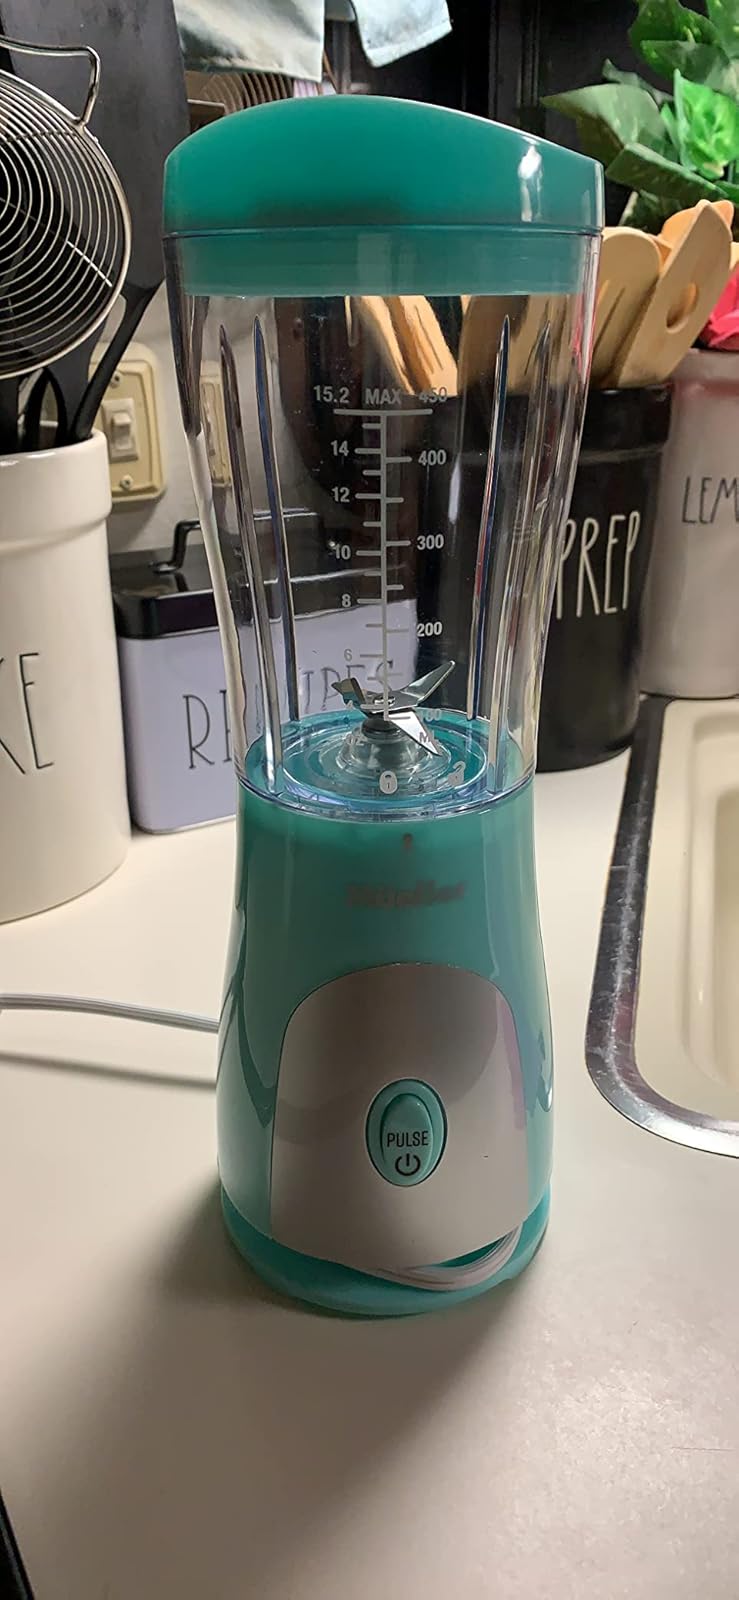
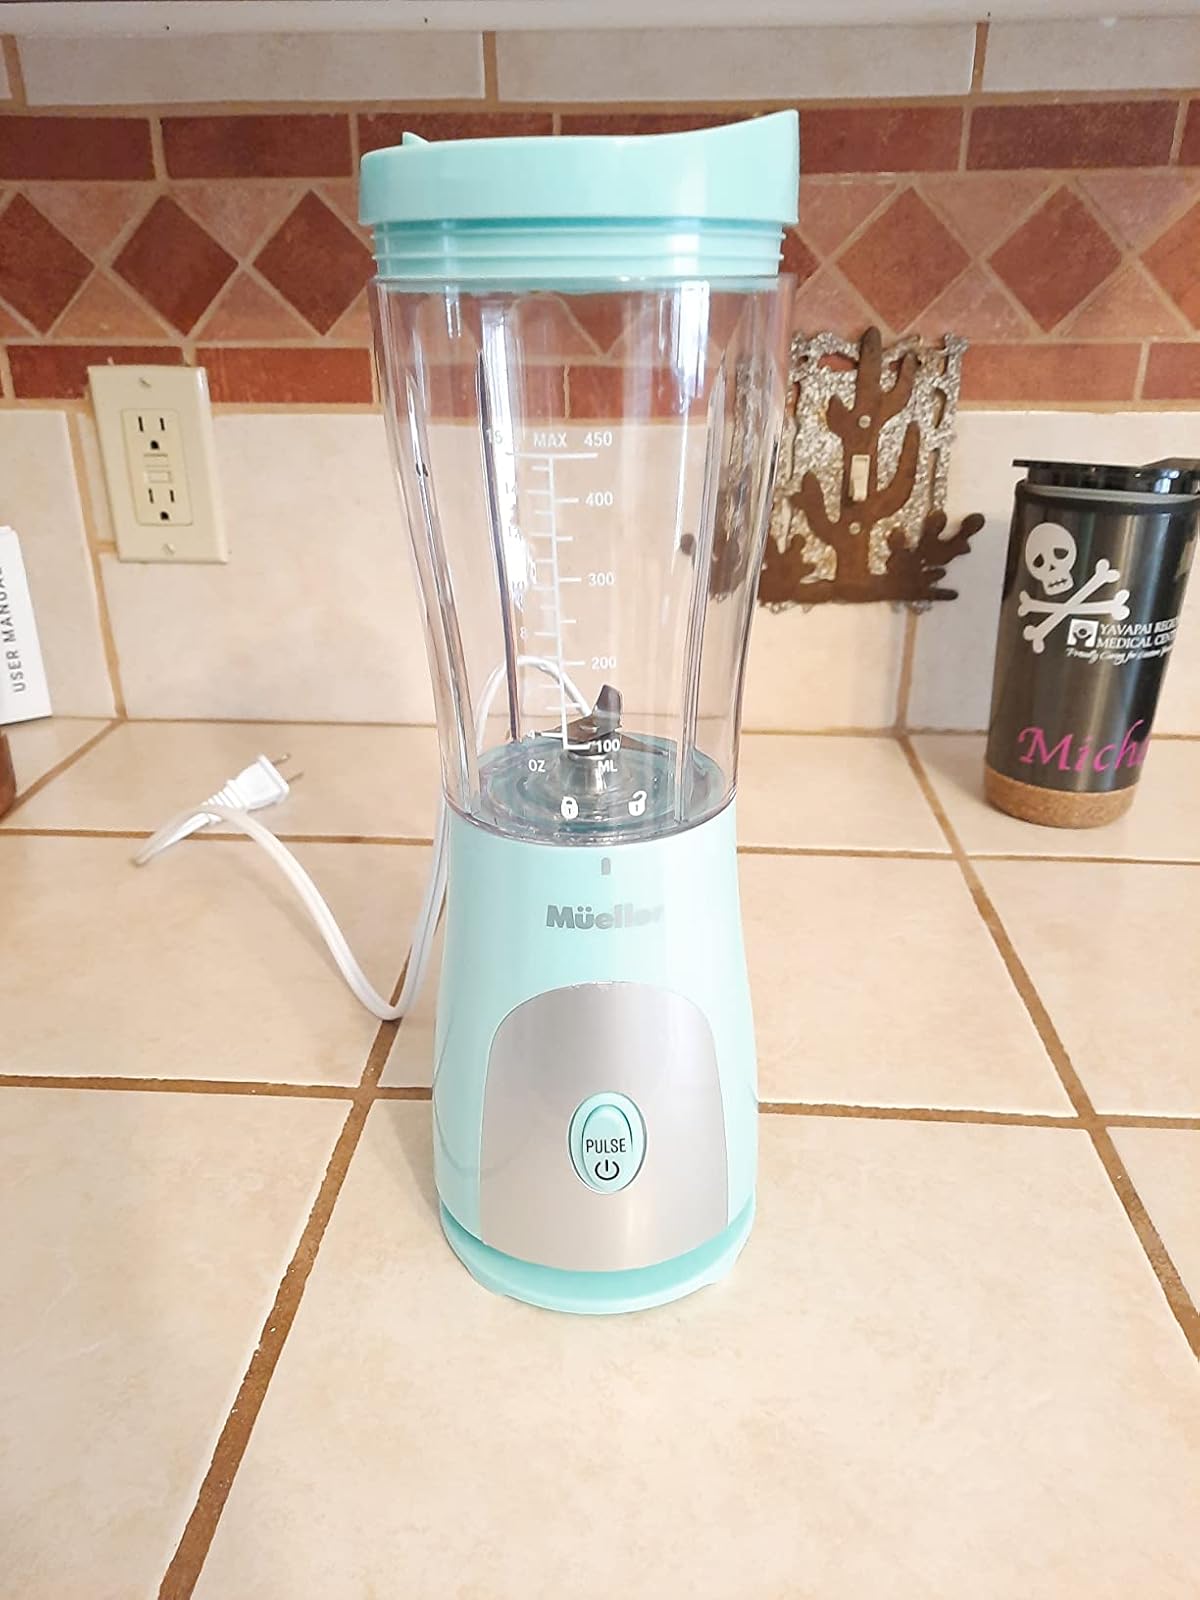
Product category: items_blender
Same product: yes